Obira, Hokkaido

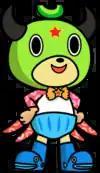
Obimaru, the town's mascot

Obira's mascot is who is a curious and kind heart superhero that resembles a bull. Legend has it that this figure was formed from a bull, a melon, an octopus, two scallops, two fishes and a rice bowl on 12 August 2014. No one knows its gender yet. It can eat anything that is locally produced especially melon, beef, octopus, scallops, herring and rice. His charm point is a red star on his forehead to show its status has mascot of the town.